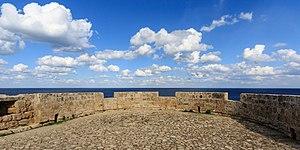
Un parapet, est un mur à hauteur d'appui en bordure d'un toit ou d'un pont qui sert à éviter les chutes de personnes.